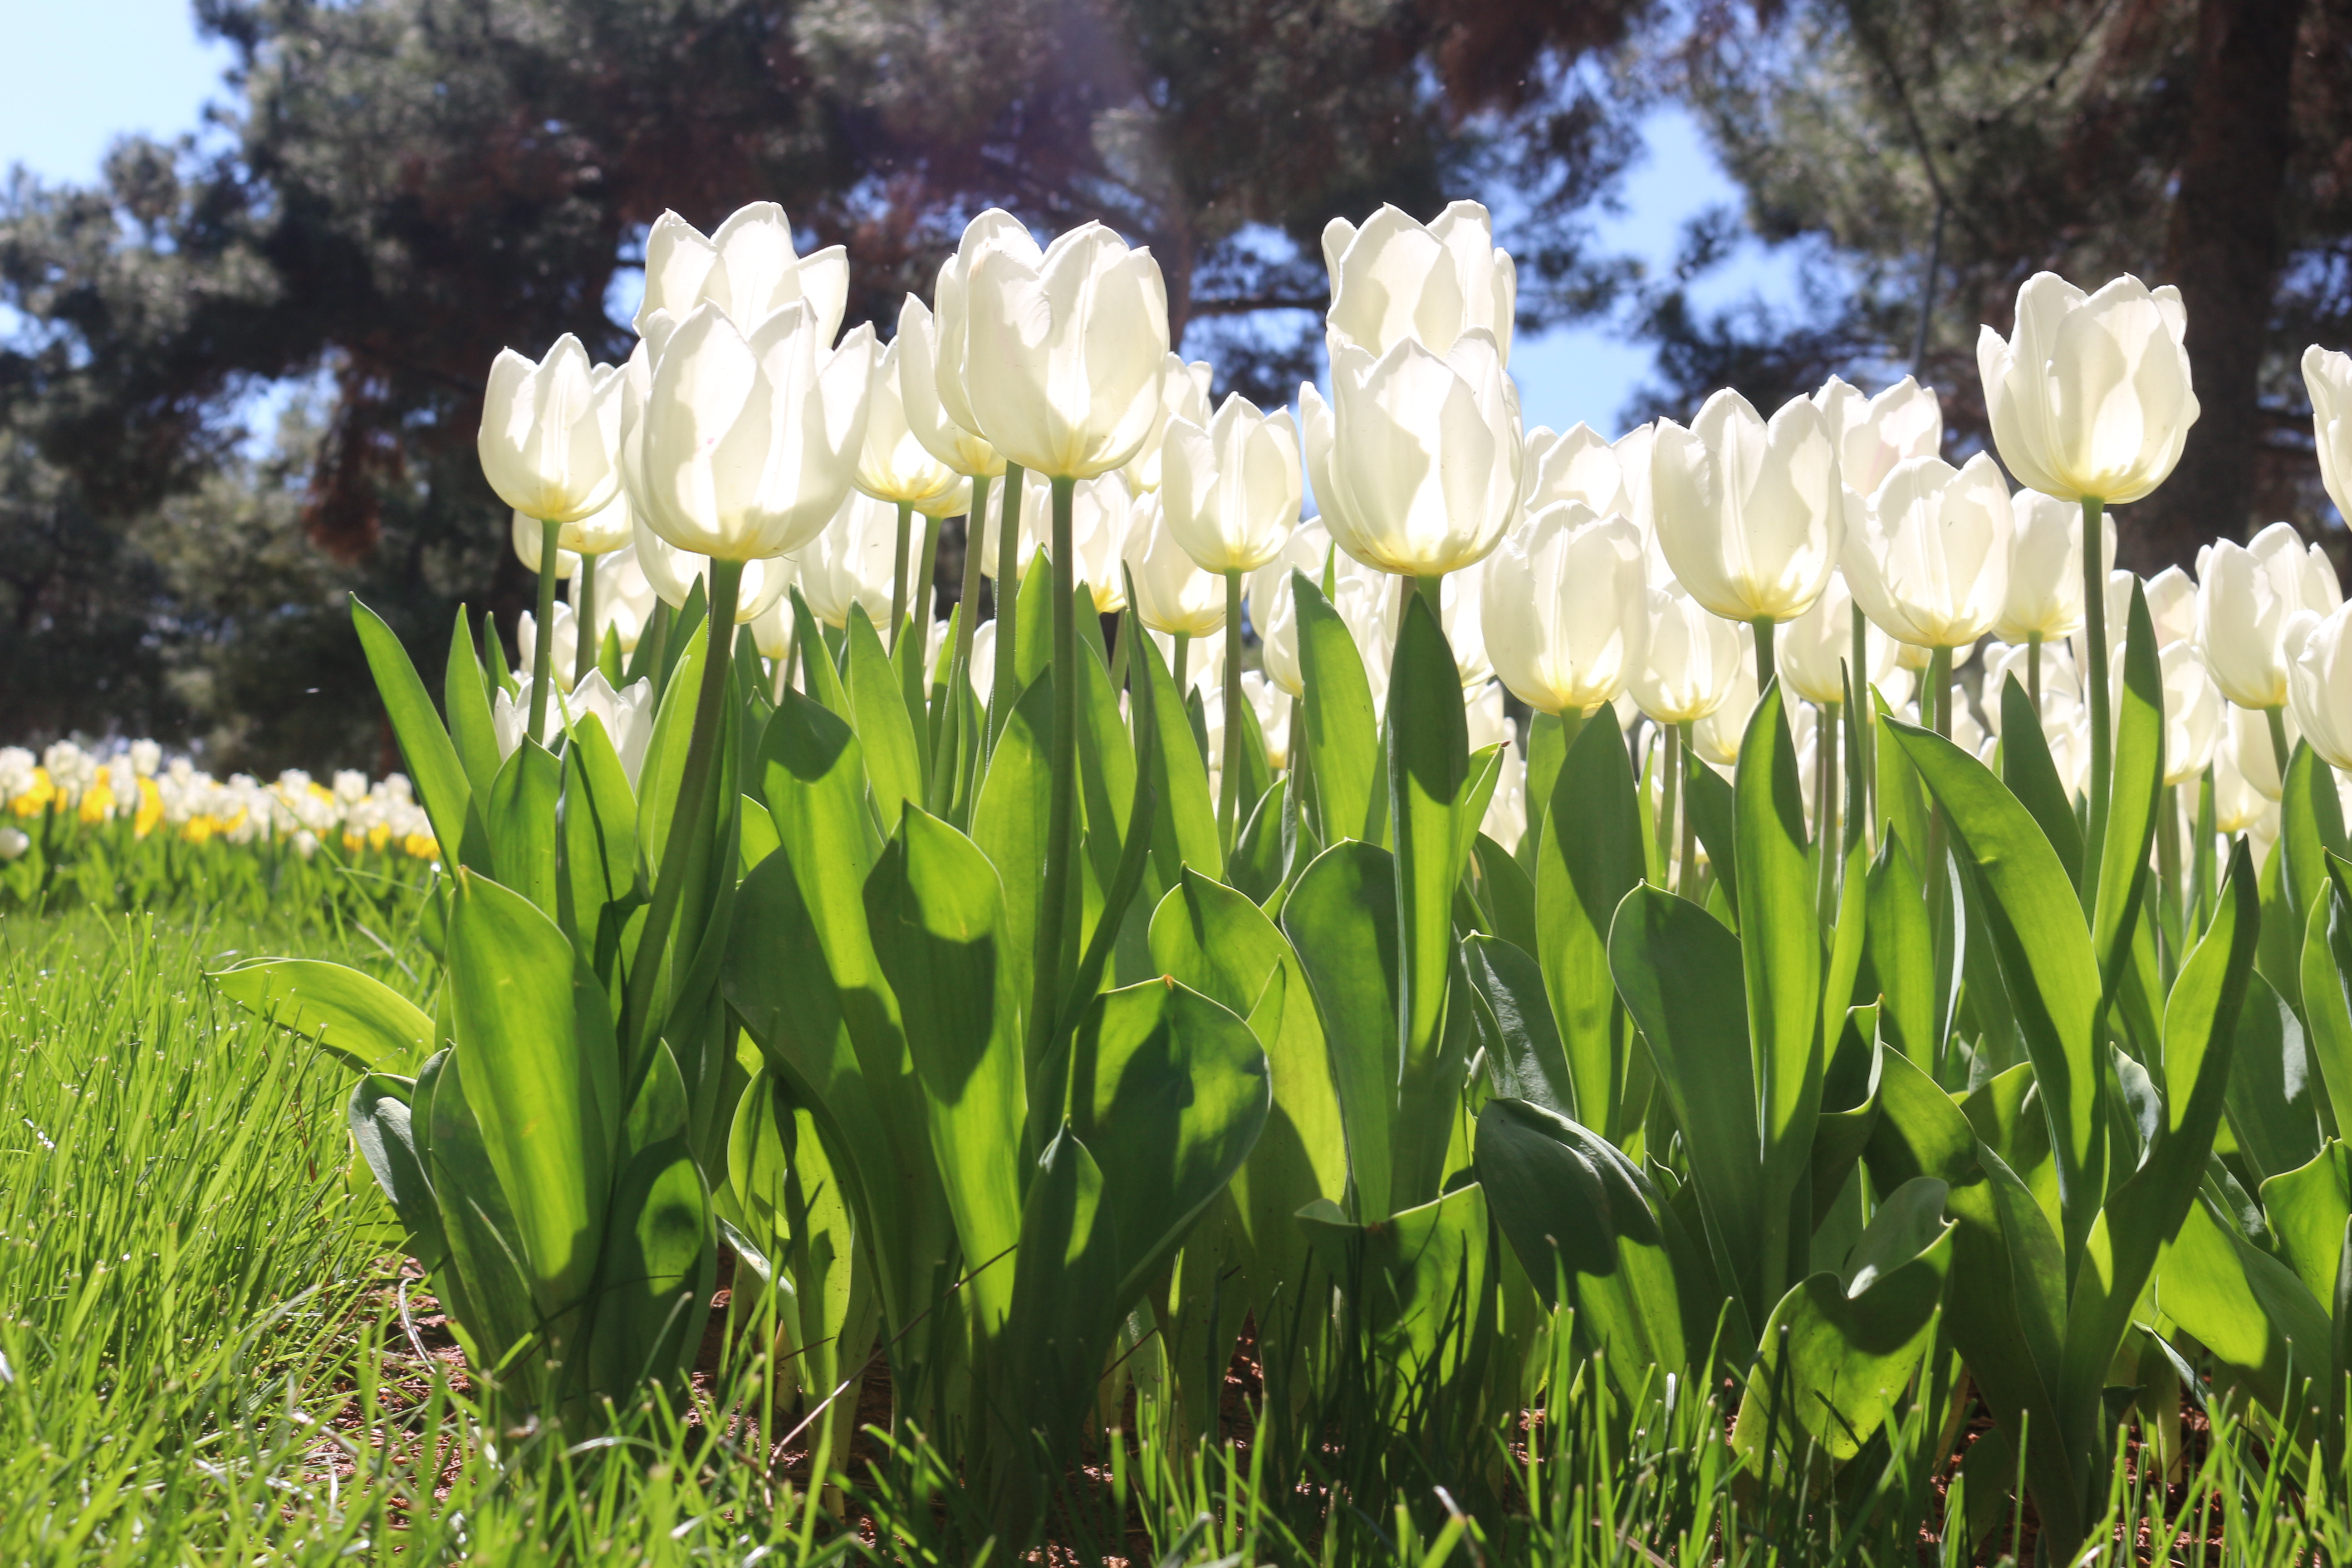
flower, flowers, green, yellow, nature, plant, flowering plant, tulip, spring, field, meadow, grass, wildflower, plant stem, crocus, garden, lily family